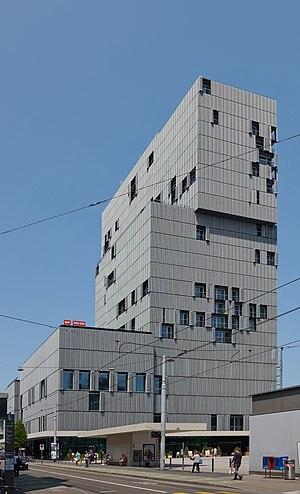
Bâle est une ville de Suisse. C'est la troisième ville la plus peuplée de Suisse après Zurich et Genève, et le chef-lieu du canton de Bâle-Ville. La commune de Bâle compte 177 654 habitants en 2019. Elle se situe dans le nord-ouest de la Suisse, où le Rhin se dirige vers le nord. Sur le plan politique, le gouvernement du canton est également l'organe exécutif de la ville de Bâle. Cette particularité existe depuis 1876.